Hershey's Cookies 'n' Mint

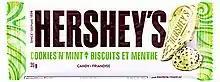
Hershey's Cookies 'n' Mint candy bar is made with a mint creme coating and cookie bits

Hershey's Cookies 'n' Mint is a candy bar manufactured by The Hershey Company. The bar is a flat, green candy bar containing bits of small uniformly-shaped mint-flavored cookie bits. It was introduced in 1994, then was discontinued. The bar was brought back in 2005, and was discontinued again, only to be brought back in 2020.